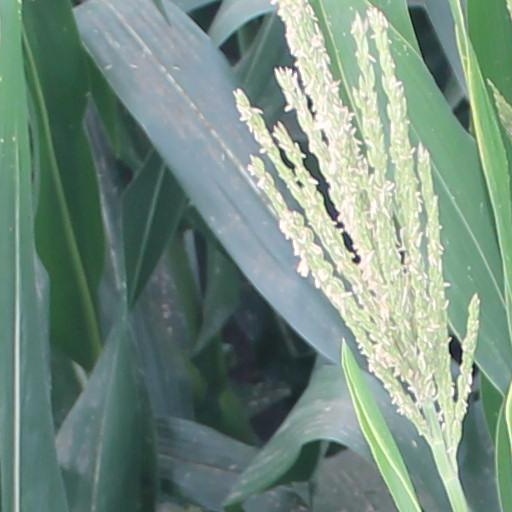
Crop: maize; corn